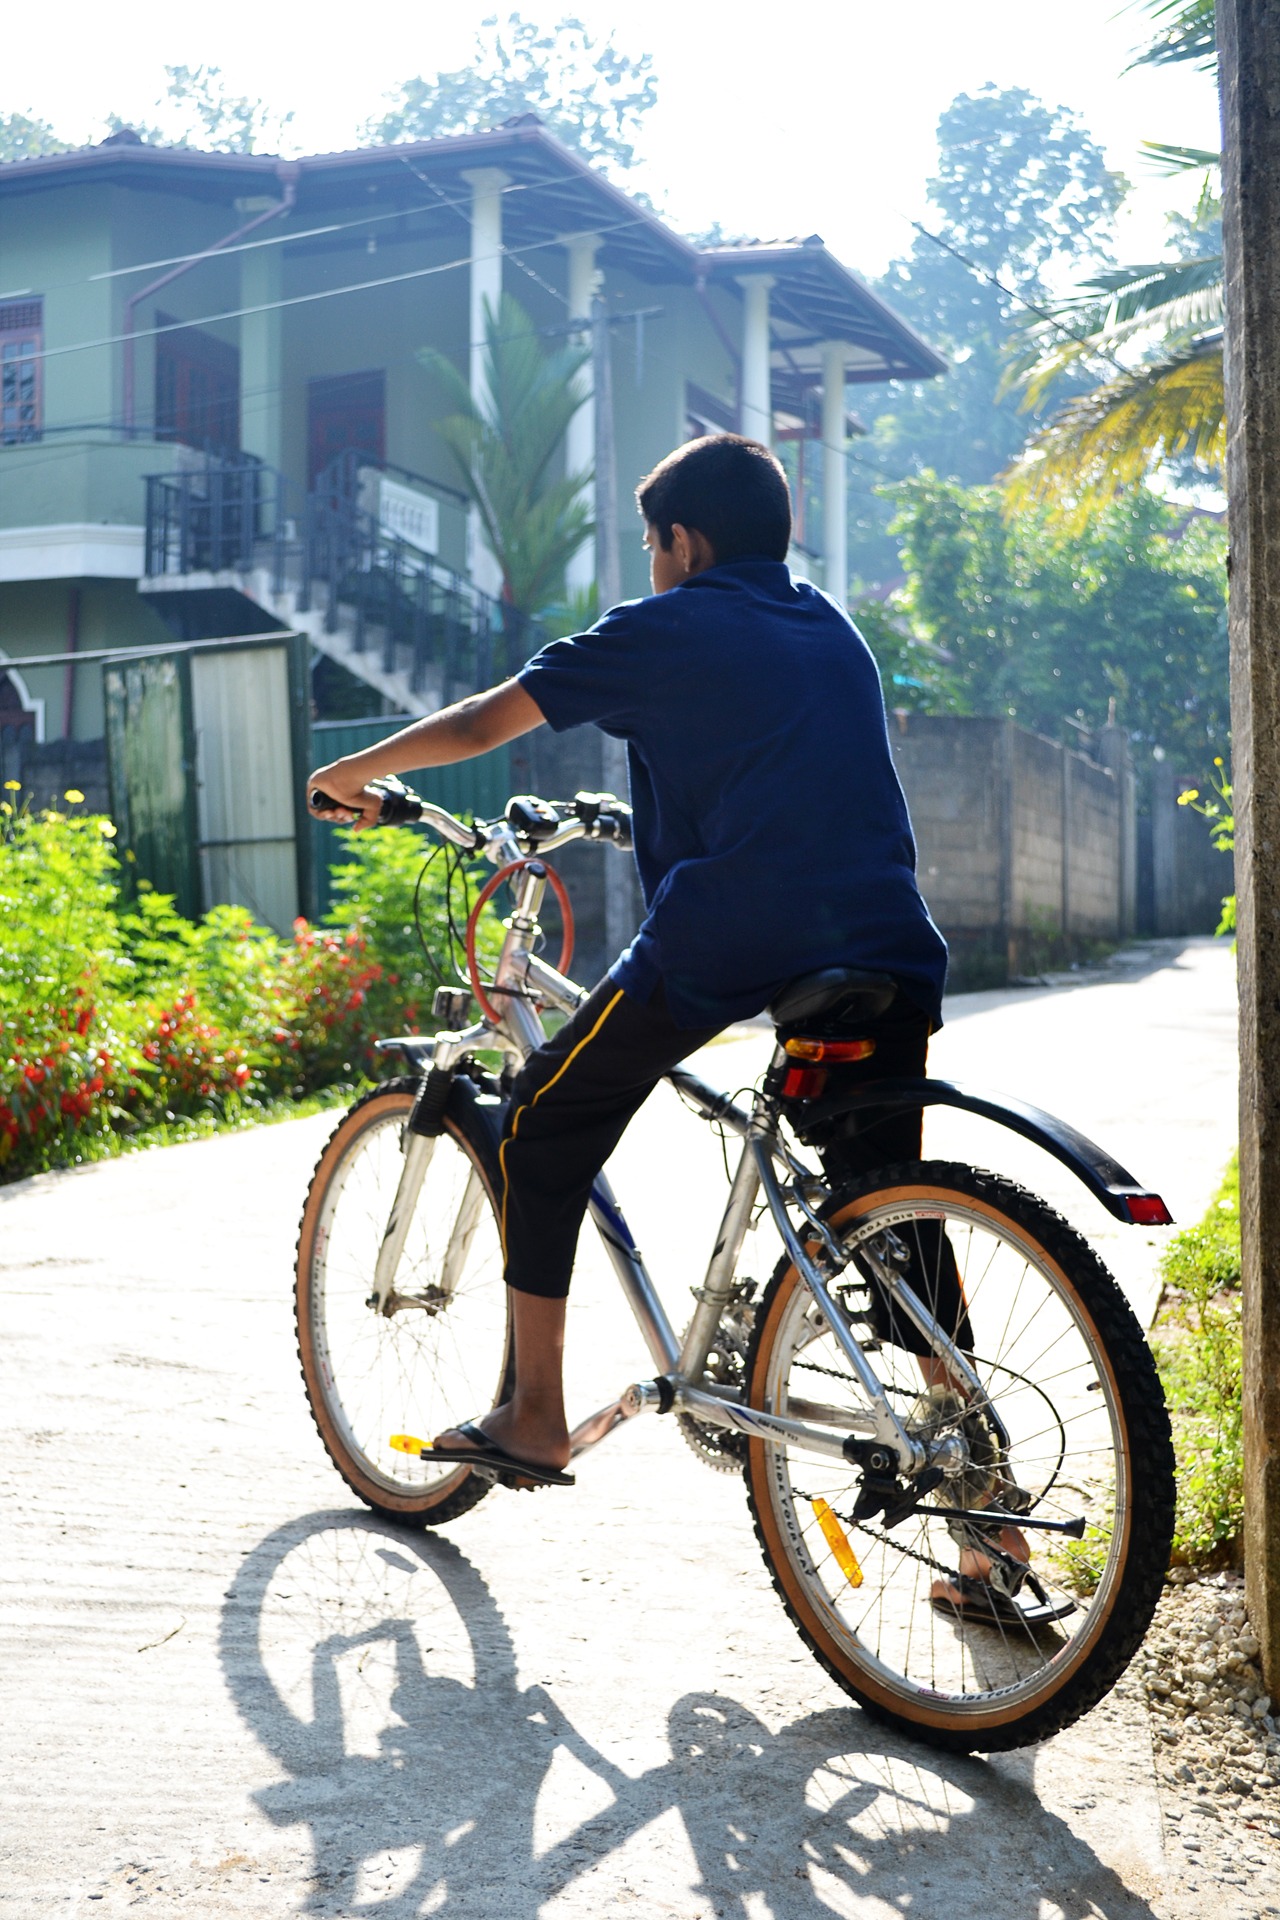
road, sport, morning, boy, bicycle, vehicle, sports equipment, mountain bike, cycling, sri lanka, ceylon, back light, road cycling, cycle sport, bicycle motocross, mawanella